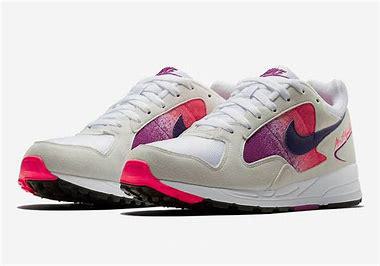
Brand: Nike
Model: Air Skylon Ii